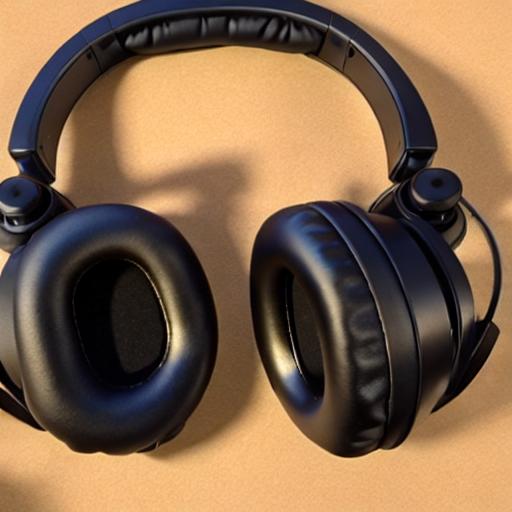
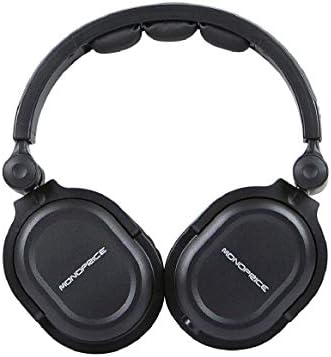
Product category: headphones
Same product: no